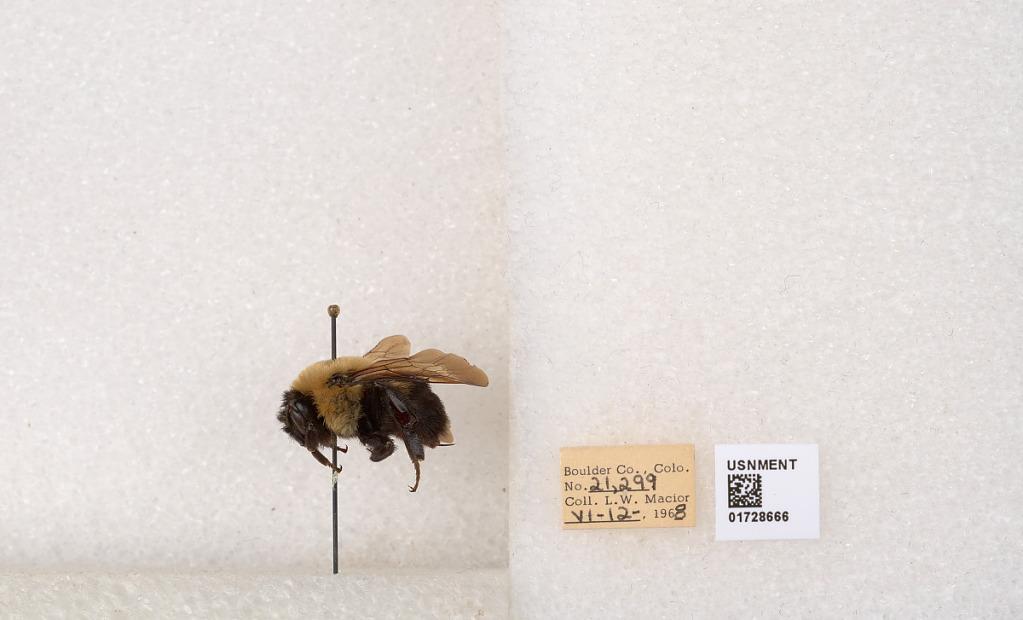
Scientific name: Bombus (Separatobombus) griseocollis (De Geer)
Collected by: L. Macior
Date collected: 1968-6-12
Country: United States
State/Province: Colorado
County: Boulder
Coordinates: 40.0925, -105.358